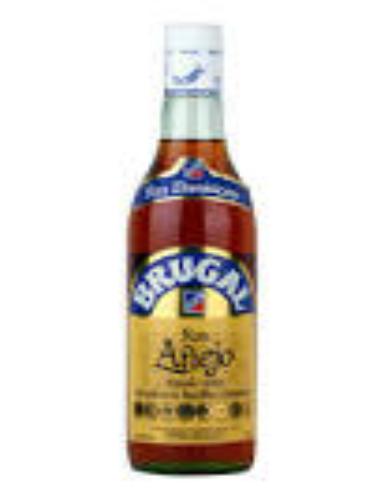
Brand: Brugal
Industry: Food